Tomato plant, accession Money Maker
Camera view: tilt-top (135 deg); turntable rotation: 0 degrees
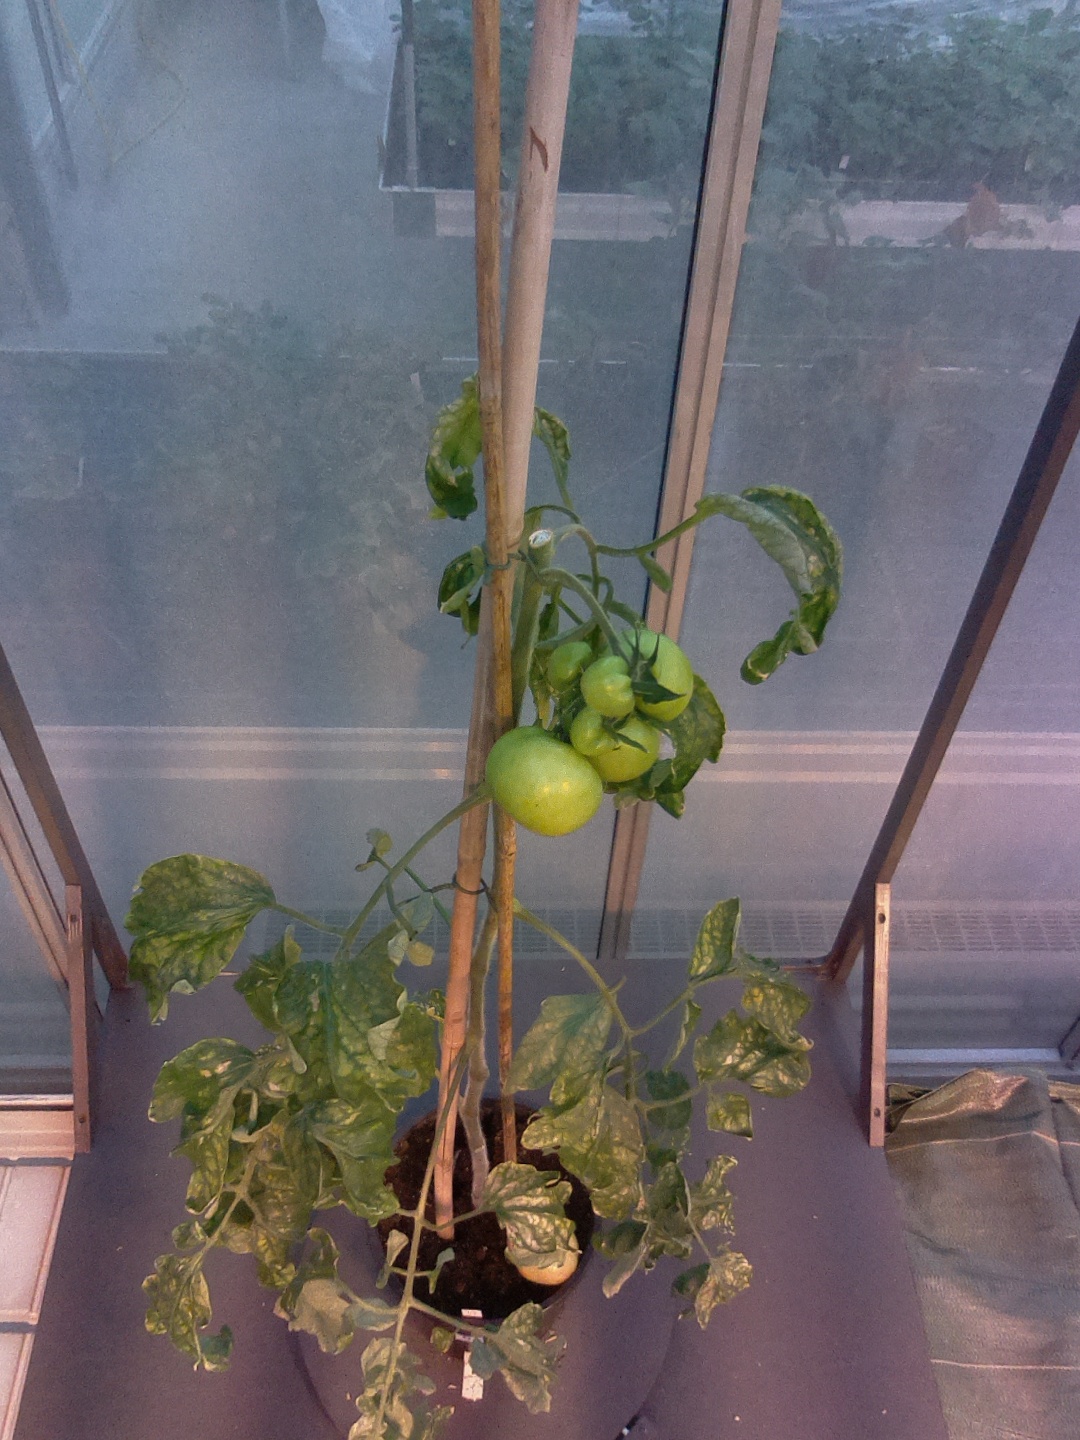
BBCH growth stage 78: 80% -90% of final fruit size